Hanjin Shipping

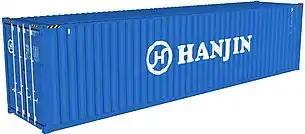
Hanjin container

Hanjin shipping formerly operated some 60 liner and tramper services around the globe, transporting over 100 million tons of cargo annually. Its fleet consisted of many container ships, bulk and LNG carriers. Hanjin Shipping had its own subsidiaries dedicated to ocean transportation and terminal operation and it had several branch offices in various countries. Hanjin-Senator once was the seventh largest container transportation and shipping company in the world (operations ceased February 2009).